Down Ryton Water

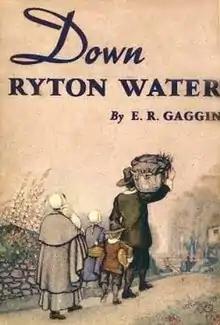
First edition (publ. Viking Press)

Down Ryton Water is a children's historical novel by Eva Roe Gaggin. It tells the story of the Separatists of Scrooby and the Pilgrim Fathers through the first-person narrative of young Matt Over. The novel, illustrated by Elmer Hader, was first published in 1941 and was a Newbery Honor recipient in 1942.